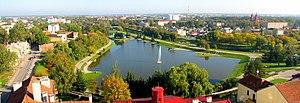
Panevėžys est une ville de Lituanie et la capitale de la province de Haute Lituanie. Son nom allemand est Ponewiesch et son nom est souvent transcrit Ponevej ; en polonais : Poniewież ; en russe : Поневе́ж ; en yiddish. Elle est la cinquième ville du pays en 2014 avec une population de 96 328 habitants.